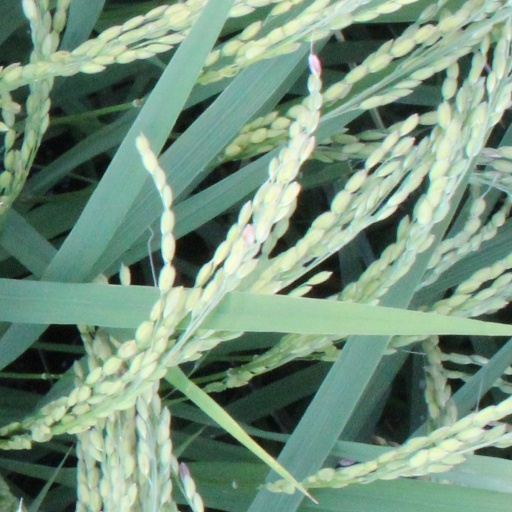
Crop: rice